Palazzo Sampieri frescoes

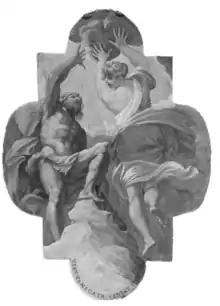
Annibale Carracci, "Hercules Guided by Virtue" (ceiling)

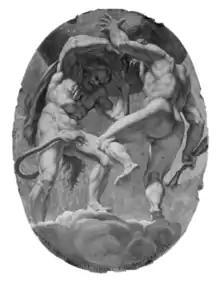
Agostino Carracci, "Hercules Helps Atlas Hold Up the Celestial Vault" (ceiling)

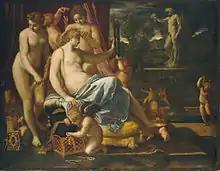
Annibale Carracci, "Venus Dressed by the Graces", 1590–95, National Gallery of Art, Washington.

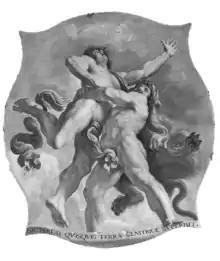
Guercino, "Hercules and Antaeus"

In 1631 Guercino was summoned to the Palazzo Sampieri to paint the ceilings of its last two rooms with more scenes from the life of Hercules, continuing the Carracci brothers' iconographic scheme with scenes of Hercules fighting Antaeus and Hercules strangling serpents as a baby. The latter scene was destroyed in 1876 during a failed attempt to remove it from the ceiling. Like the Carracci scenes, the works were accompanied by Latin summaries, "SIC PEREAT QUISQUIS TERRA GENITRICE SUPERBIT" for the Antaeus scene and "ITER AD SUPEROS GLORIA PANDET" for the lost baby scene.